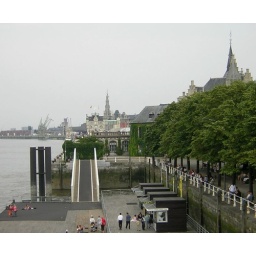
on the river in antwerp, with a view of the castle and cathedral (right) in the background